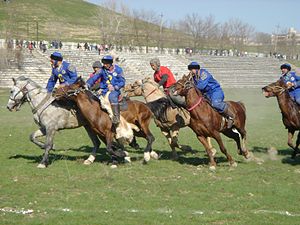
Buzkashi
Ryttere spiller Buzkashi
Buzkashi, Kok-boru eller Oglak Tartis er en traditionel afghansk holdsport, spillet på hesteryg. Rytterens mål er at gribe et ådsel, som enten er en hovedløs ged eller kalv og få den bort fra de andre spillere eller kaste den over en mållinje.